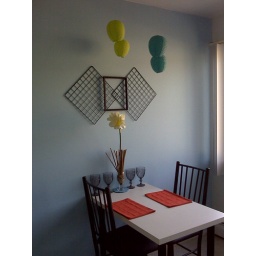
A smaller table in my kitchen now.